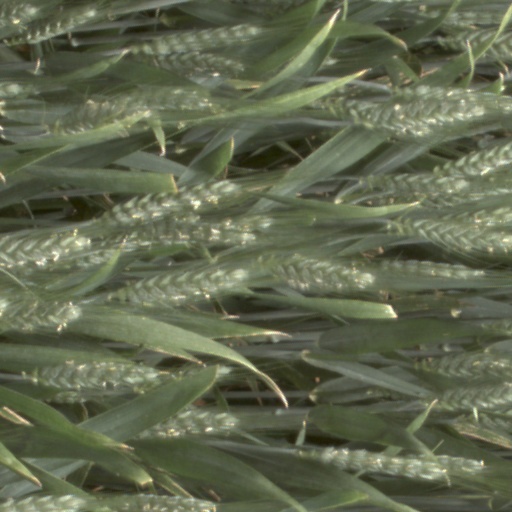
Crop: wheat